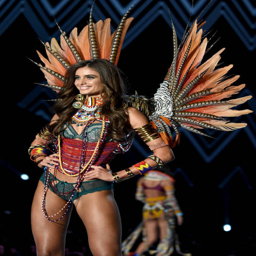
person walks the runway during show in chinese municipality .